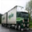
Label: truck